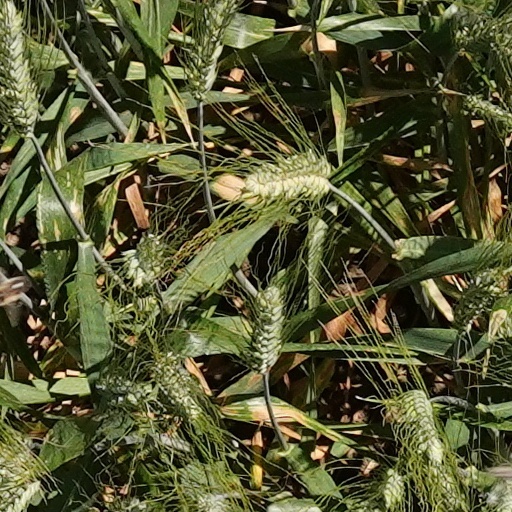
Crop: wheat